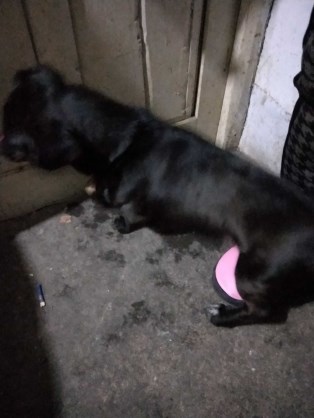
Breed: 3336-n000121-chinese_rural_dog